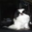
Label: dog